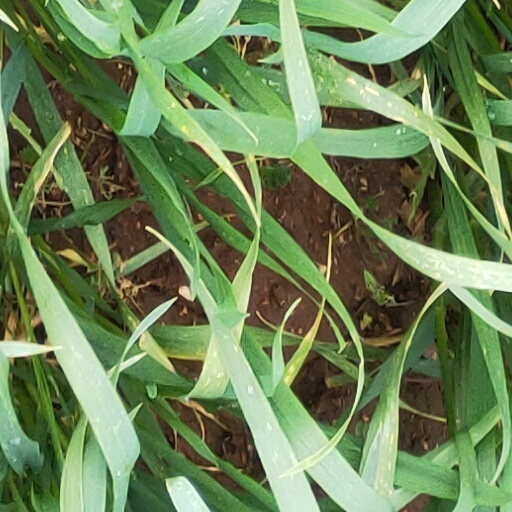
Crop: wheat